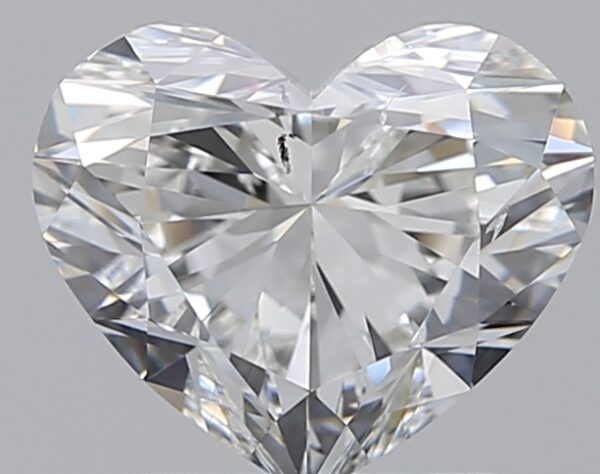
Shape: heart
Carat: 1.5
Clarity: SI1
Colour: F
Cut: EX
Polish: EX
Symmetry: EX
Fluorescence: N
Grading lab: GIA
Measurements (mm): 6.77 x 8.05 x 4.77